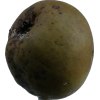
Label: pear